Sun Yat-sen

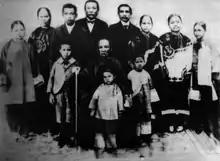
Sun Yat-sen with his family in 1901

During his stay in Honolulu, Sun began his education at the age of 10, attending secondary school in Hawaii. In 1878, after receiving a few years of local schooling, a 13-year-old Sun went to live with his elder brother Sun Mei, who would later make major contributions to overthrowing the Qing dynasty, and who financed Sun's attendance of the ʻIolani School. There, he studied English, British history, mathematics, science, and Christianity. Sun was initially unable to speak English, but quickly acquired it, received a prize for academic achievement from King Kalākaua, and graduated in 1882. He then attended Oahu College (now known as Punahou School) for one semester. By 1883, Sun's interest in Christianity had become deeply worrisome for his brother—who, seeing his conversion as inevitable, sent Sun back to China.